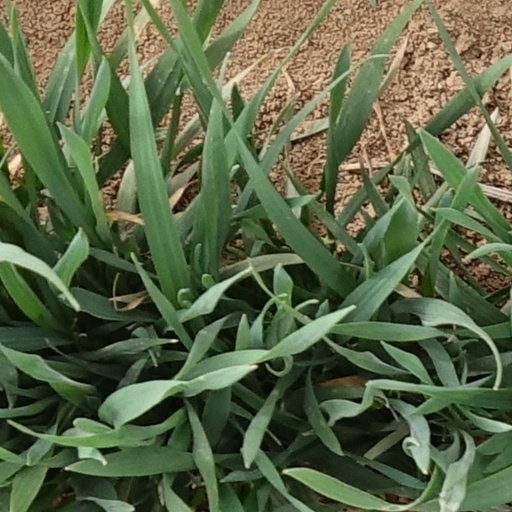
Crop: wheat